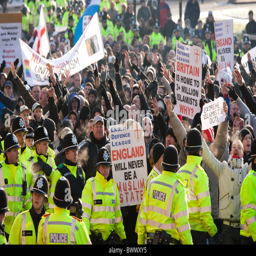
protestors march through the centre